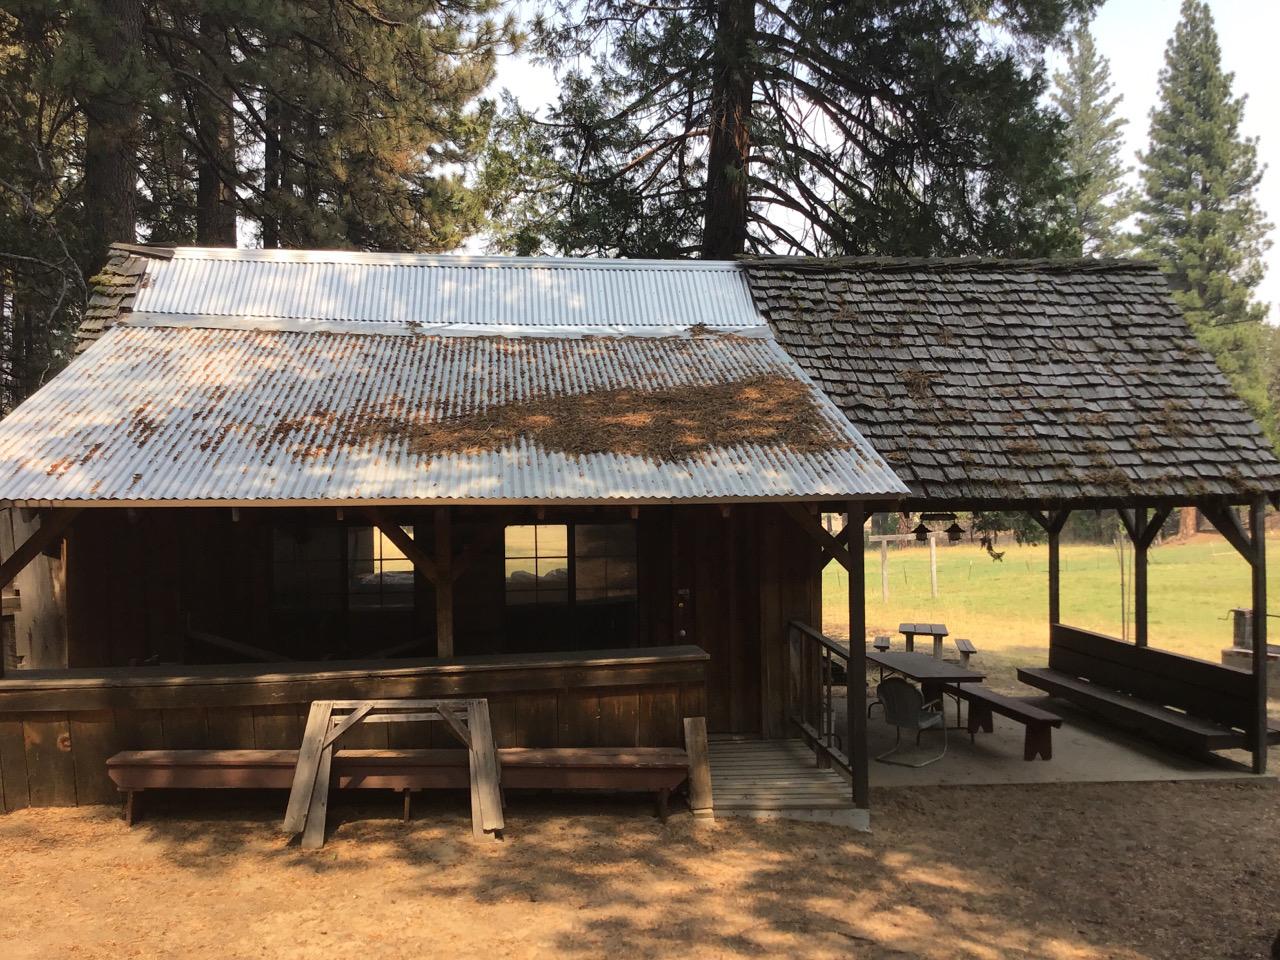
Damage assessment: no_damage